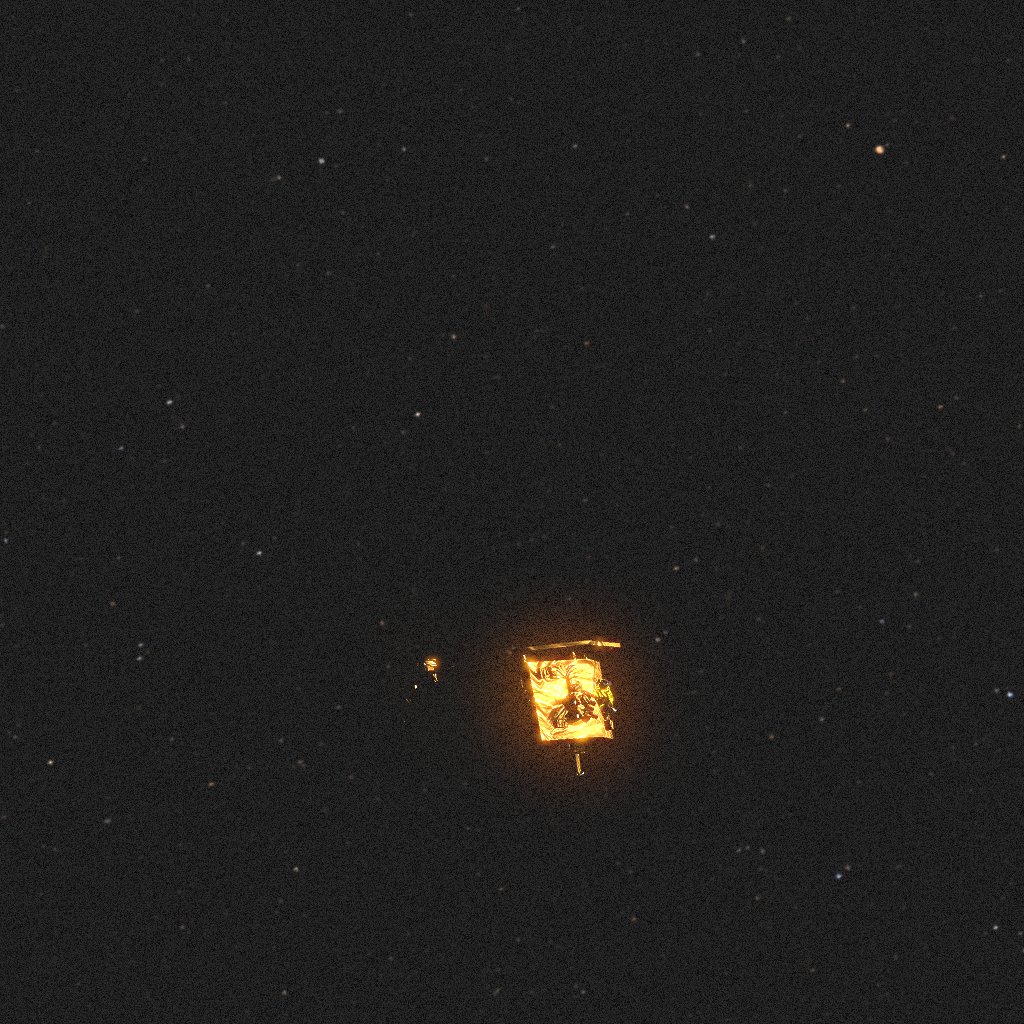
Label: lisa_pathfinder